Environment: real
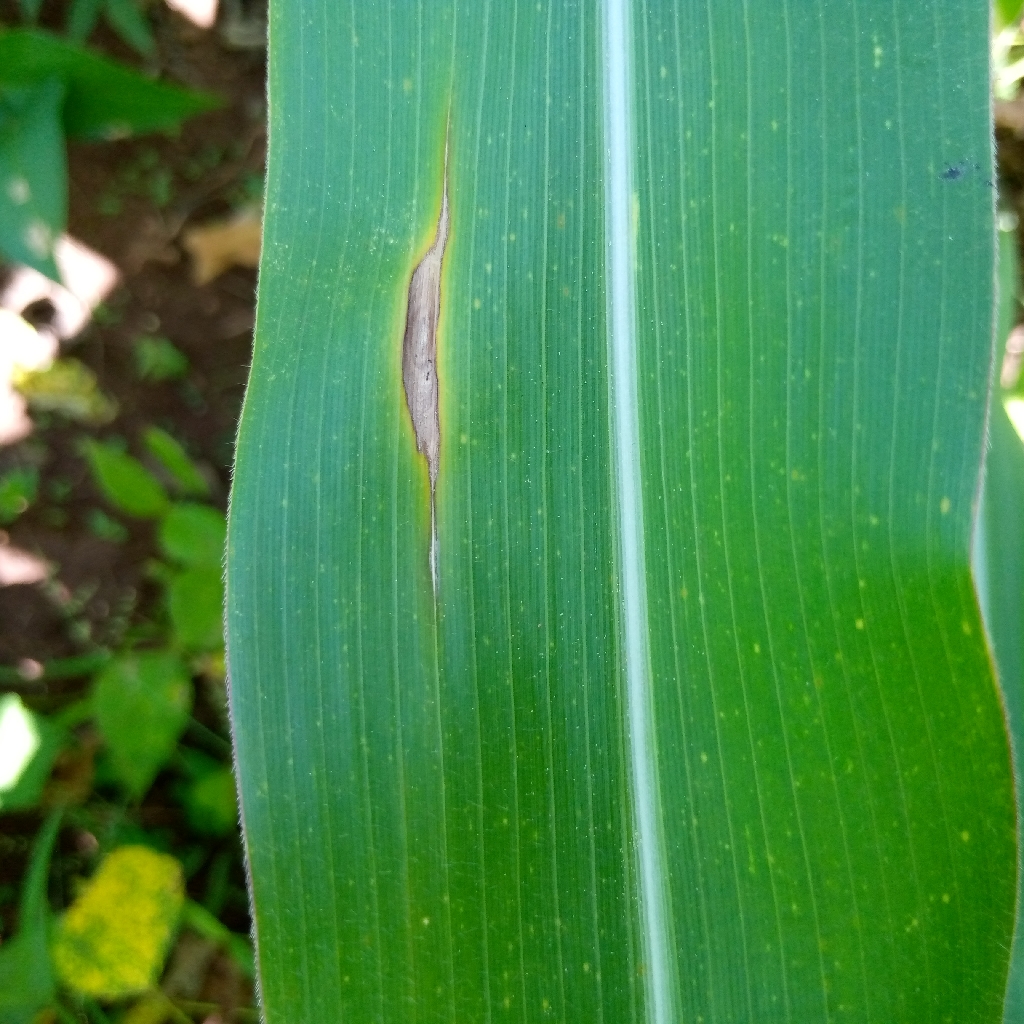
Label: northern_corn_leaf_blight